Aptostichus barackobamai

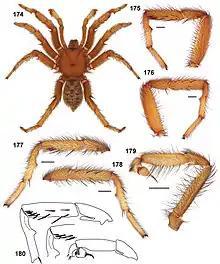
Male holotype with leg specifications

"Aptostichus barackobamai" is a species of large, sexually dimorphic spiders. Males' legs, carapaces, and chelicerae are a dark red color. Their abdomen is a red-brown with mottled stripes running dorsally. The cephalothorax's carapace is long and wide. Their cephalothorax is covered in white setae, has short black bristles along the outside edges, and the topside of the cephalothorax is smooth. The foveal groove is narrow, deep, and slightly curved forward. Their eyes are slightly raised relative to the head. The posterior sternal sigilla are moderately sized, non-contiguous, and positioned close to the margin. The anterior sigilla are smaller, oval, and also close to the margins. The chelicerae consist of a row of six denticles, and the palpal endites have one cuspule along its edge. The rastellum (a rake-like burrowing part of the jaw) is made up of 6 spines. The abdomen is covered in thick and fine black setae. The legs are covered heavily in scopulae. The pedipalp is slender and lacking in spines. The palpal bulb is broad at its base, spineless, and tapers to a sharp point.